Noise dosimeter

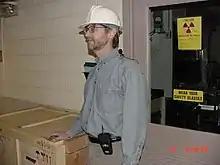
Worker wearing a personal noise dosimeter

Dosimeters are also used to collect data for use in legal proceedings, development of engineering noise controls, and other industrial hygiene purposes. When planning to conduct noise exposure measurements, steps must be taken to ensure that the dosimeters are calibrated and operated according to manufacturers' specifications. It is also necessary to understand the properties of the acoustic environment, the main measurement objectives as they relate to determining the risk to hearing damage, and the limitations associated with the use of dosimeters. Dosimeter manufacturers recommend that the instrument be calibrated with an acoustical calibrator such as a pistonphone before and after each measurement to verify reliable operation. In addition to field calibration routines, the manufacturers recommend periodic comprehensive calibration and certification of the instrument by an accredited laboratory using traceable reference sources. Field calibration of contemporary dosimeters has been mostly automated through PC-based programs that run the calibration routine, document the time and date, and adjust for any offset in levels.